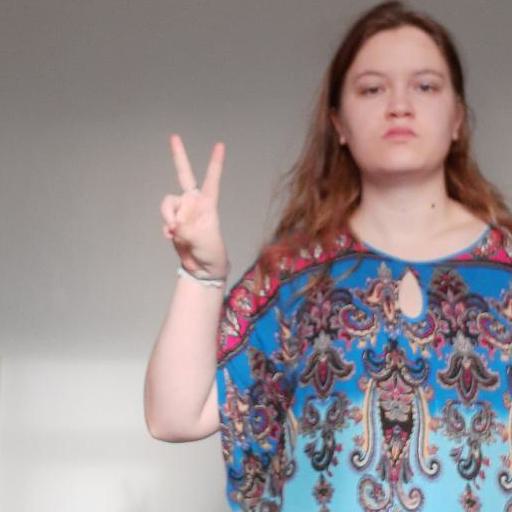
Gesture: peace